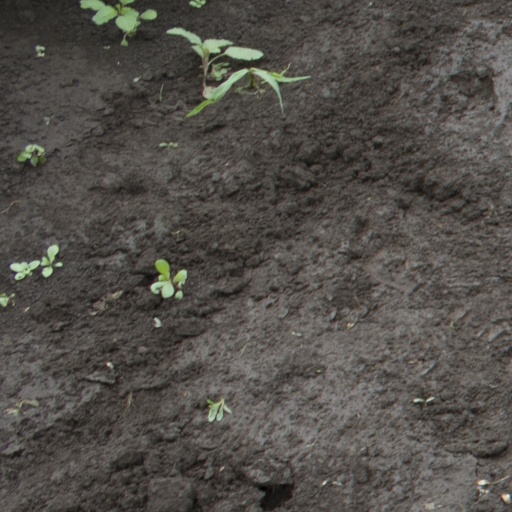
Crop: soybean